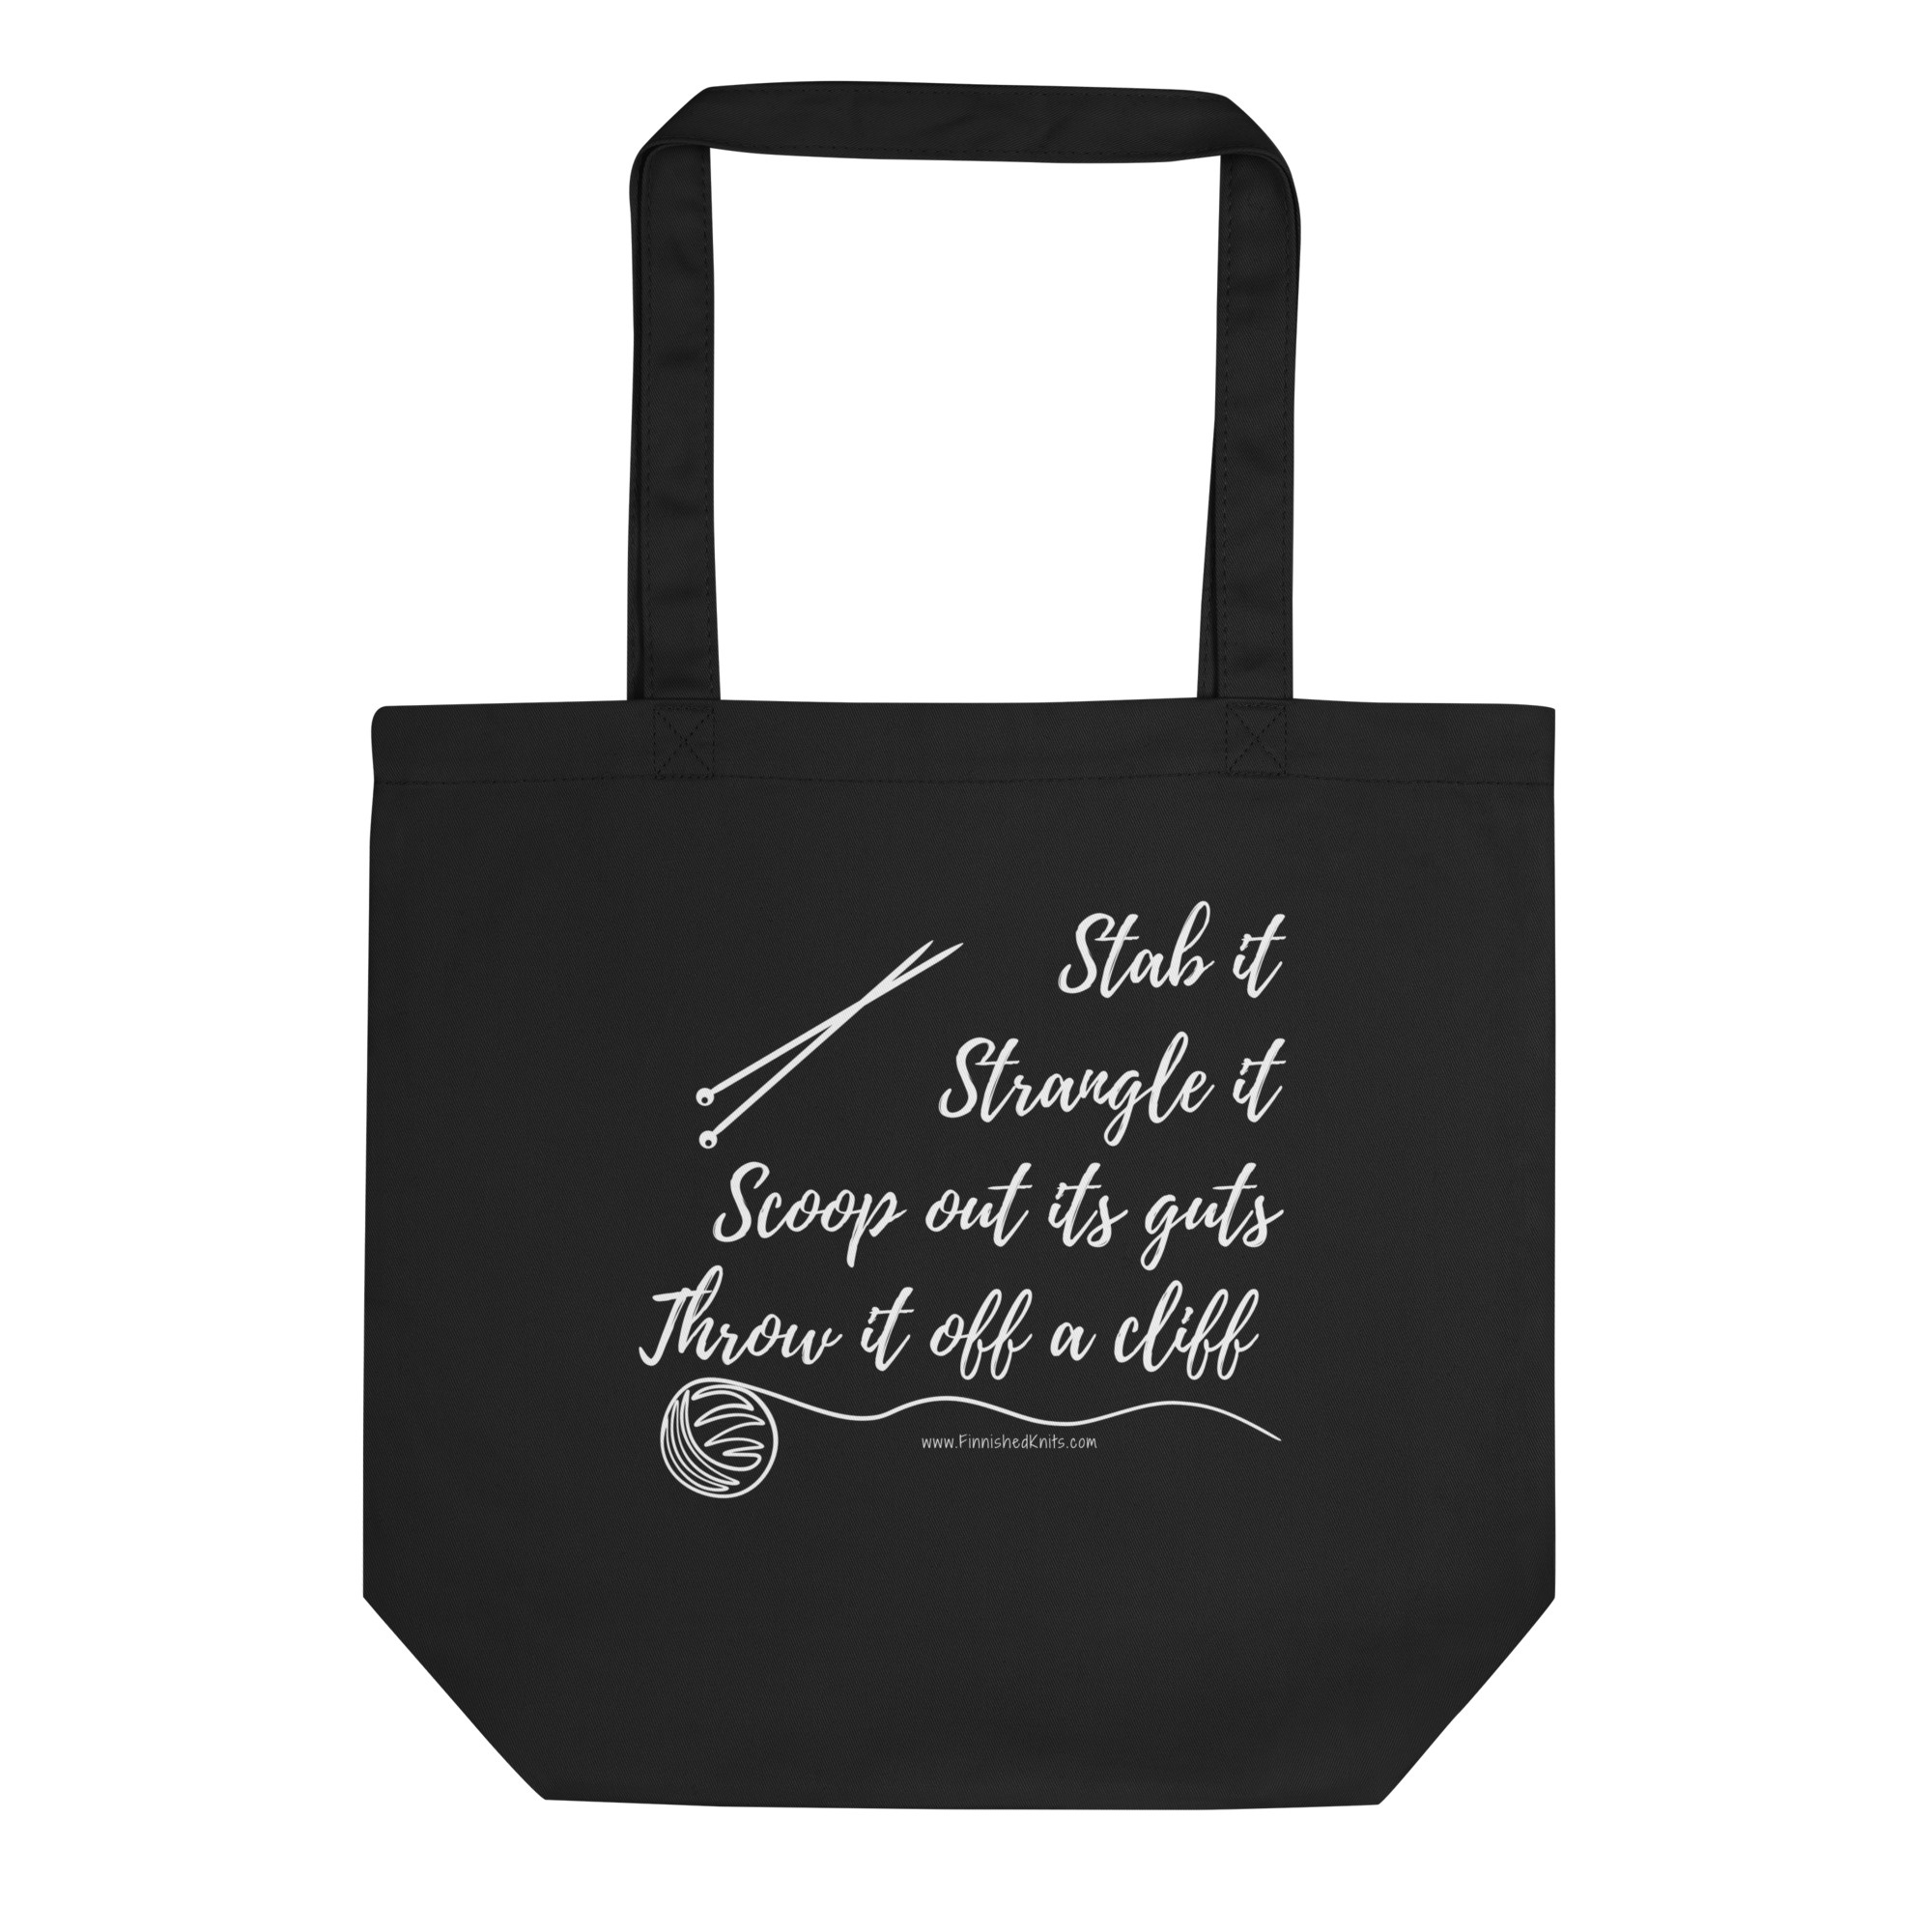
Knitting Stitch Project Bag
A roomy organic cotton bag perfect for your current knitting project. As a bonus, it helps you remember how to create a knit stitch. • 100% certified organic cotton 3/1 twill • Fabric weight: 8 oz/yd² (272 g/m²) • Dimensions: 16″ × 14 ½″ × 5″ (40.6 cm × 35.6 cm × 12.7 cm) • Weight limit: 30 lbs (13.6 kg) • 1″ (2.5 cm) wide dual straps, 24.5″ (62.2 cm) length • Open main compartment • Blank product sourced from India This product is made especially for you as soon as you place an order, which is why it takes us a bit longer to deliver it to you. Making products on demand instead of in bulk helps reduce overproduction, so thank you for making thoughtful purchasing decisions! Since this item is shipped directly from the print shop, it doesn't qualify for the free shipping offer. I've priced the items lower on my website to account for that. Age restrictions: For adults EU Warranty: 2 years Other compliance information: Meets the azo dyes and formaldehyde level requirements. In compliance with the General Product Safety Regulation (GPSR), Oak inc. and SINDEN VENTURES LIMITED ensure that all consumer products offered are safe and meet EU standards. For any product safety related inquiries or concerns, please contact our EU representative at gpsr@sindenventures.com . You can also write to us at Markou Evgenikou 11, Mesa Geitonia, 4002, Limassol, Cyprus.
Brand: Finnished Knits
Category: Arts & Entertainment > Hobbies & Creative Arts > Arts & Crafts > Craft Organization > Thread & Yarn Organizers > Yarn Bags